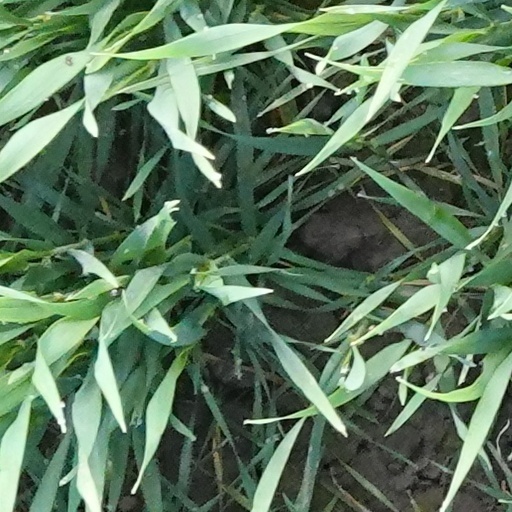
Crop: wheat